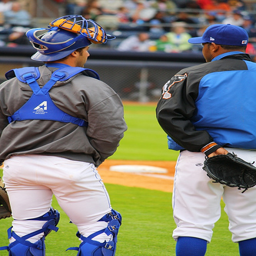
A couple of baseball players standing next to each other.
two men are out on the field for baseball
The umpire and the catcher at a baseball game.
The umpire and the catcher took a moment to relax during the game
A couple of men on a baseball field.